Owen Miller

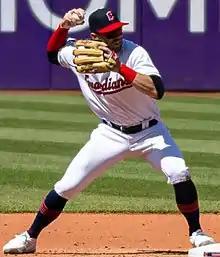
Miller with the Cleveland Guardians in 2022

Owen Robert Miller (born November 15, 1996) is an American professional baseball infielder and outfielder in the Colorado Rockies organization. He has previously played in Major League Baseball (MLB) for the Cleveland Indians / Guardians and Milwaukee Brewers. Miller was selected by the San Diego Padres in the third round of the 2018 MLB draft. He made his MLB debut in 2021 with the Indians.